Nguyễn Ngọc Bích

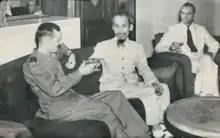
Ho Chi Minh, Leclerc, Sainteny, 1946 March 18.

For thirty years, from 1912 when Ho Chi Minh first visited Boston and New York City until about 1948–1949, Ho held out his hope that the US would provide military support for his anticolonialist resistance against the French.